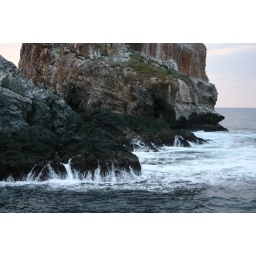
giant volcanic rock islands in the ocean